Jules Saulnier

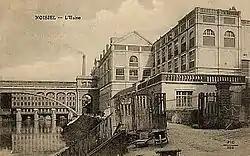
Menier factory in Noisiel, 1911

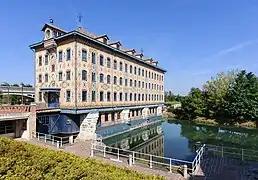
(Noisiel, 2012)

Jules Saulnier (1817–1881) was a French architect. He is best remembered for his work on the Menier Chocolate Co. buildings in Noisiel, France. Many historians cite his 1872 building as the first true skeleton structure, having its exterior walls requiring only simple infill. However the lesser known Watson's Hotel erected in distant Mumbai in 1869 from prefabricated components cast in England also has an expressed cast iron frame with infill walls of brick. The February 1997 issue of the Architectural Review called the iron and brick chocolate factory at Noisiel "one of the iconic buildings of the Industrial Revolution". In 1992, the factory was designated by the government of France as an official Monument historique and is on the list to be named a UNESCO World Heritage Site.